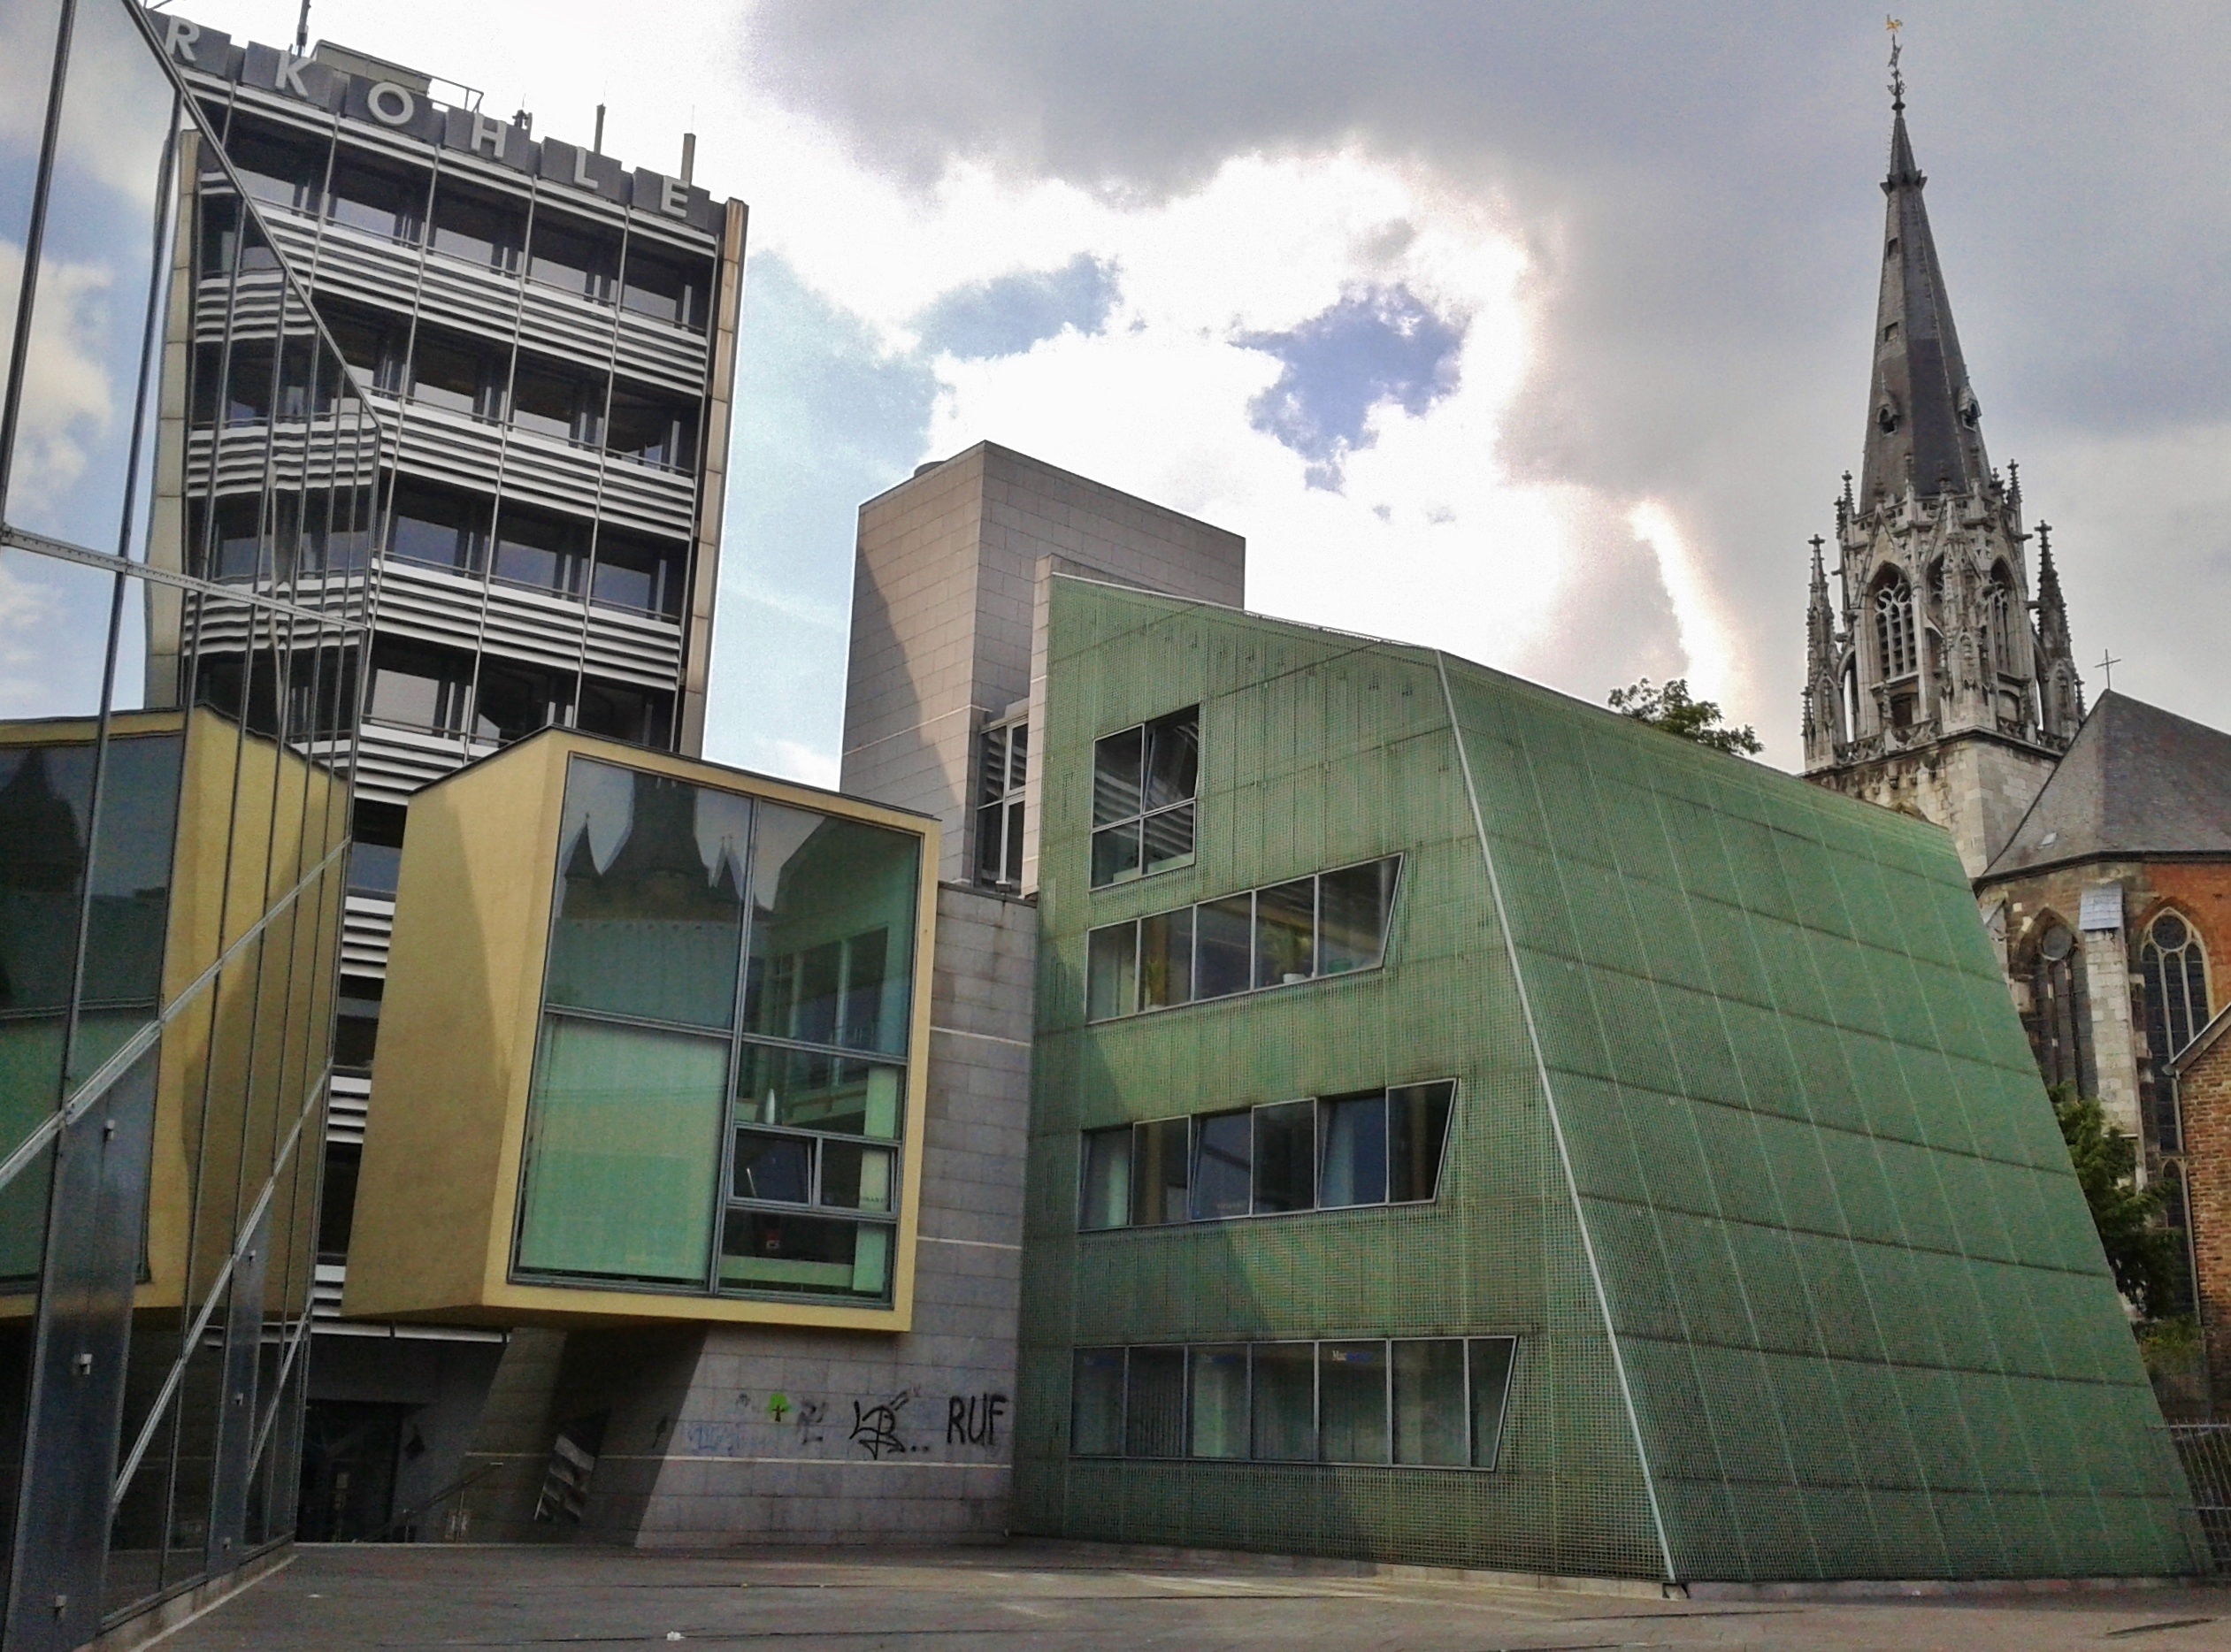
architecture, window, building, city, home, downtown, landmark, facade, church, modern, tower block, futuristic, modern architecture, steeple, germany, mirroring, aachen, glass facade, town home